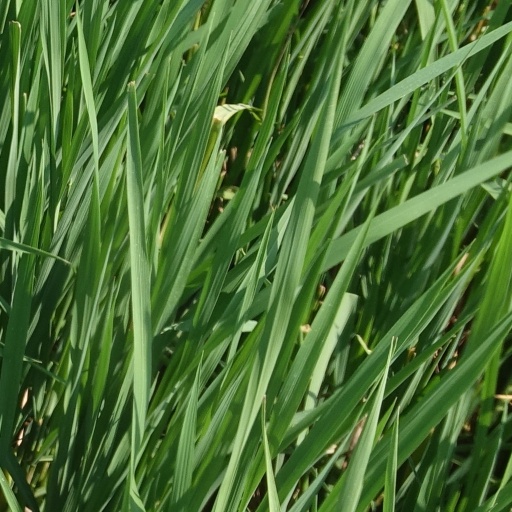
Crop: rice